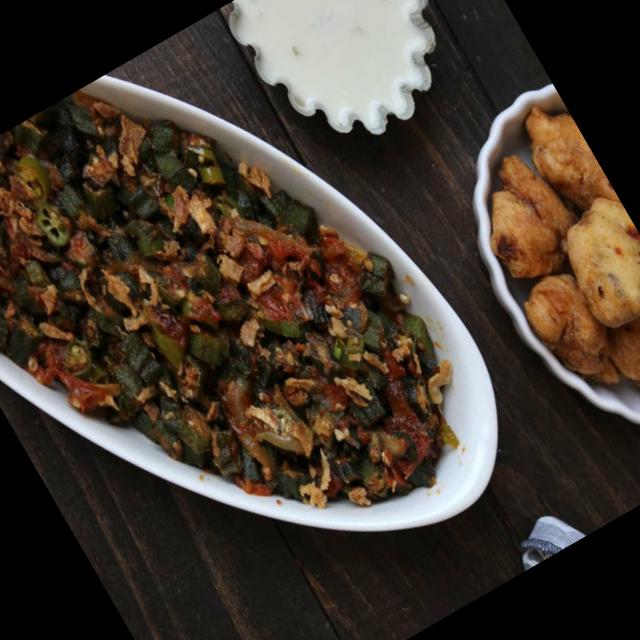
Dish: bhindi_masala